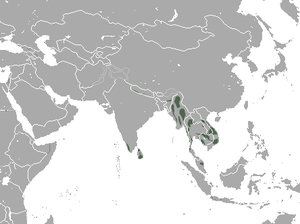
Le Chat viverrin, aussi appelé Chat pêcheur, est une espèce de félins. Félin de taille moyenne au dimorphisme sexuel marqué, le Chat pêcheur est adapté pour la chasse en milieu aquatique avec son corps ramassé, sa queue petite et épaisse, son crâne allongé aux petites oreilles implantées en arrière de la tête, ses pattes palmées aux griffes semi-rétractiles.